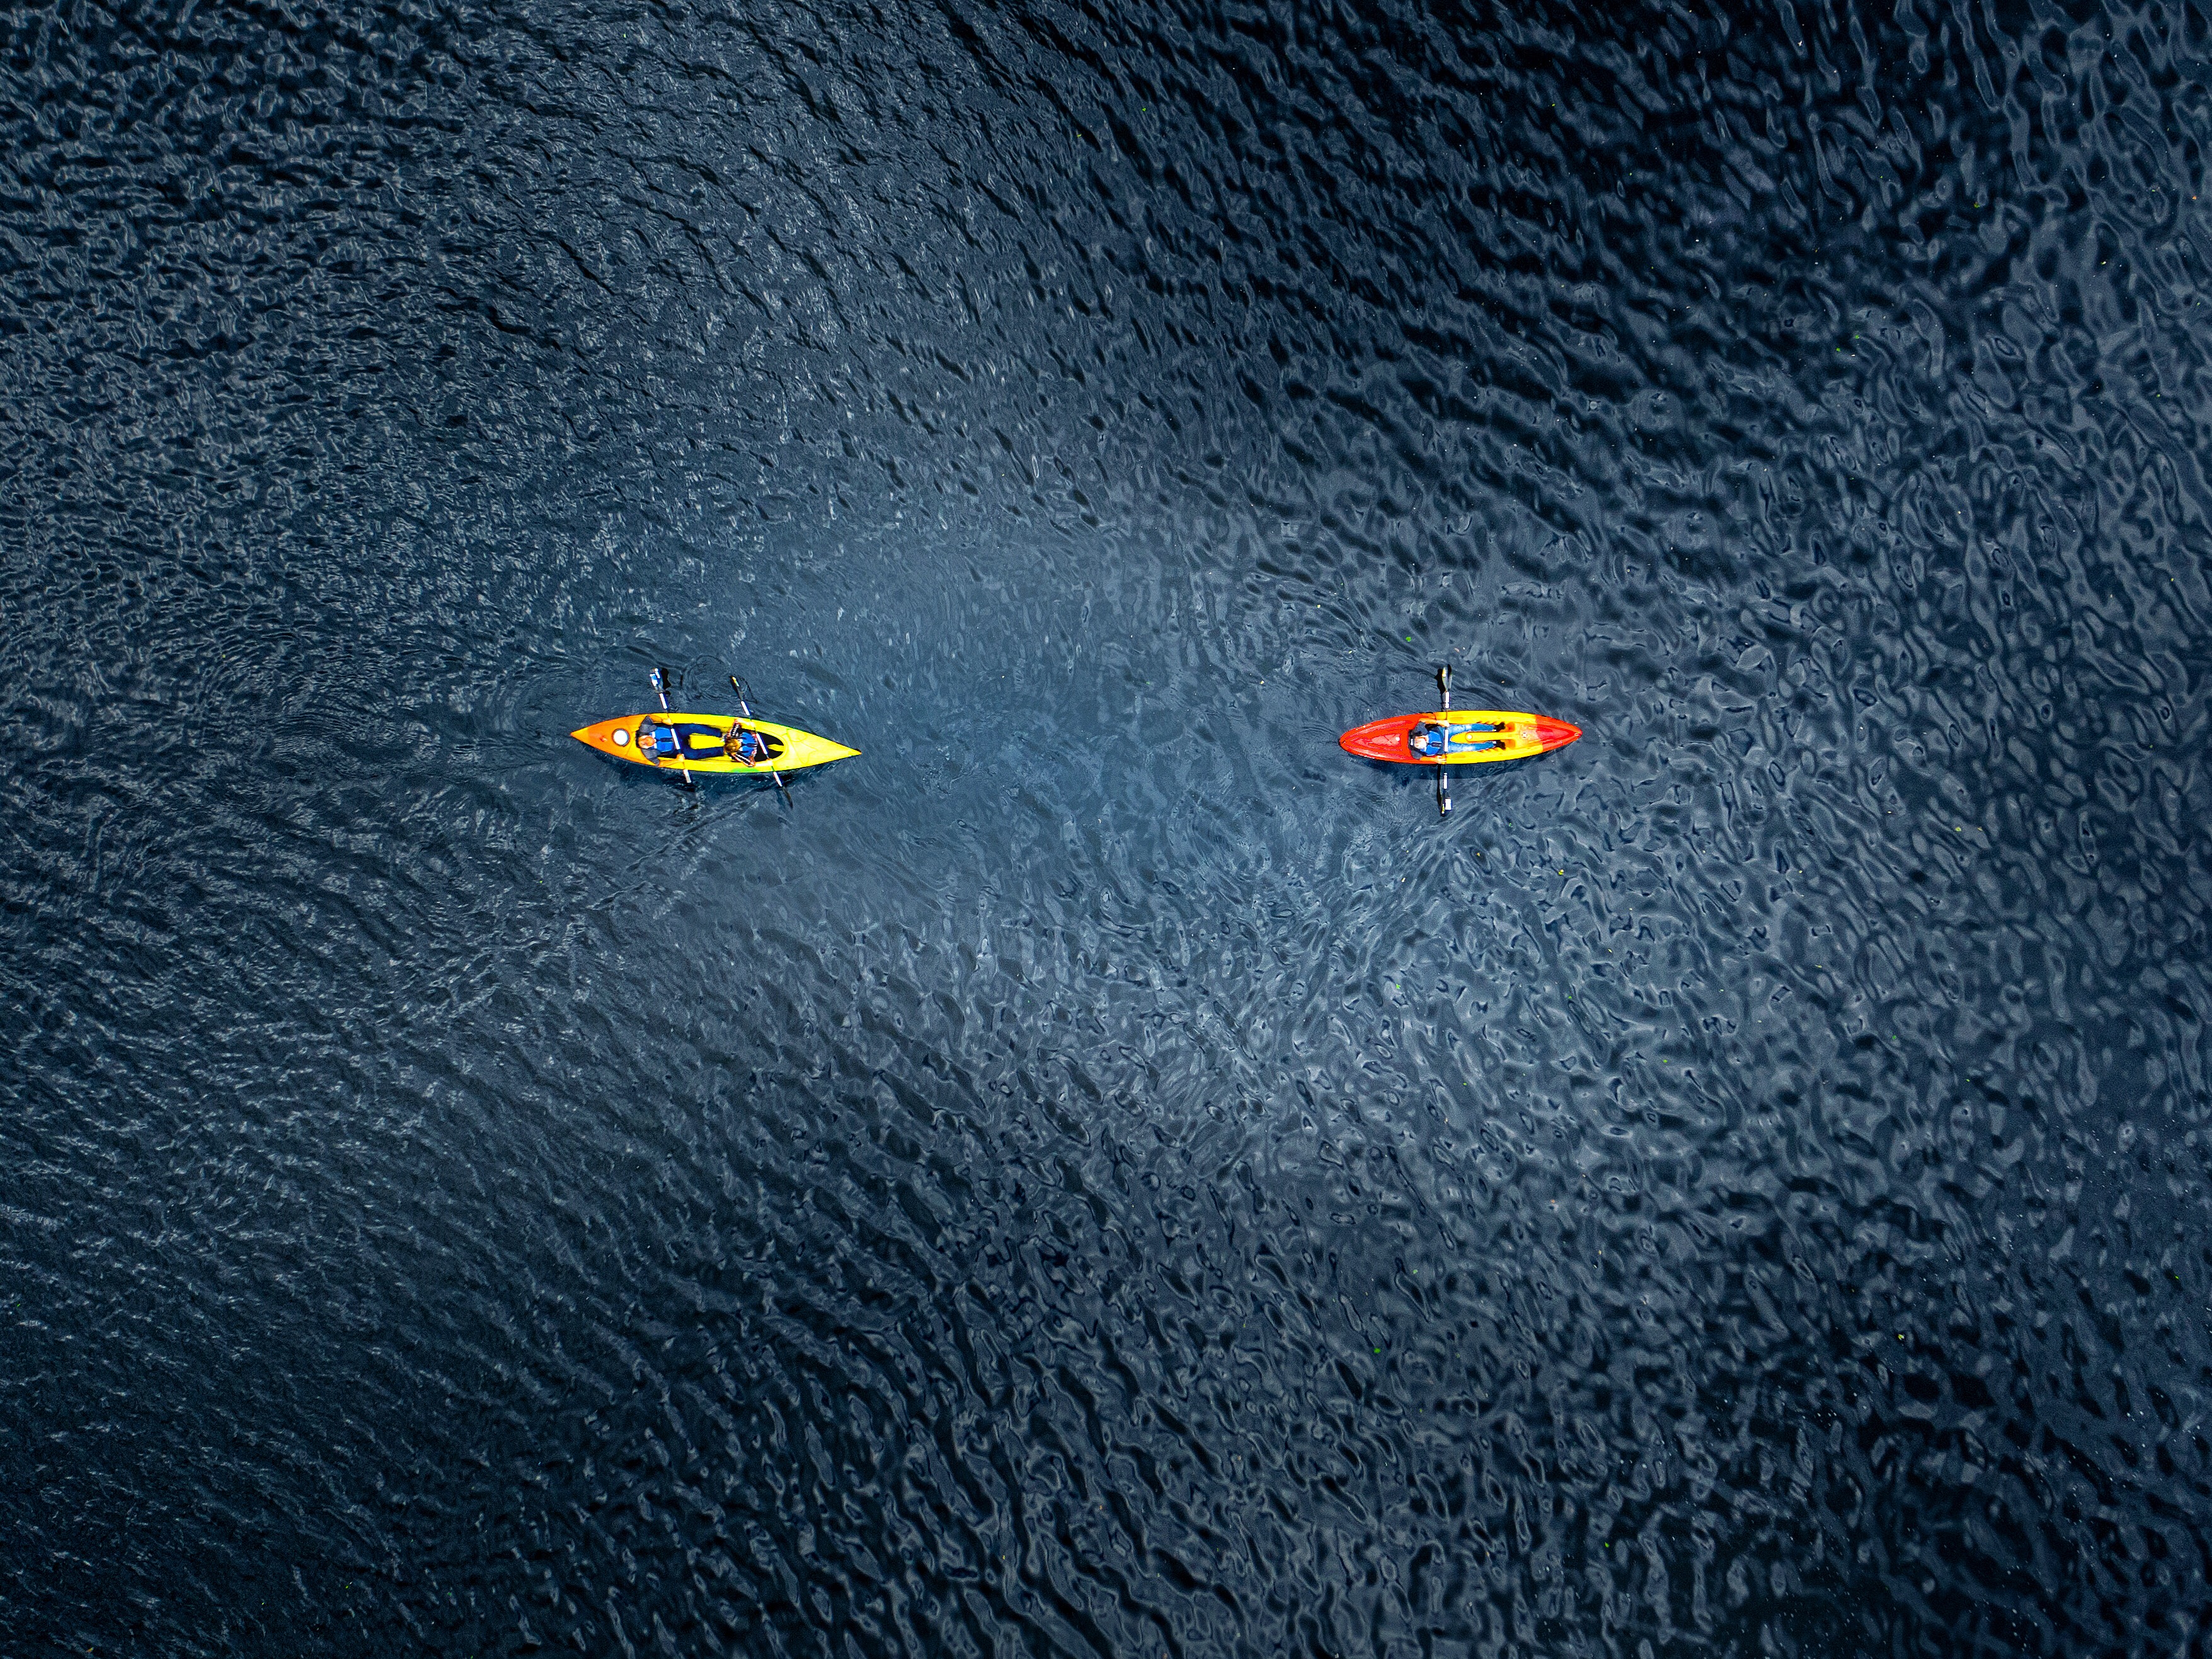
asphalt, grey, font, electric blue, circle, water, road surface, operating system, logo, horizon, pattern, graphics, landscape, darkness, macro photography, carmine, screenshot, symbol, ocean, graphic design, software, sky